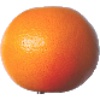
Label: pink_grapefruit